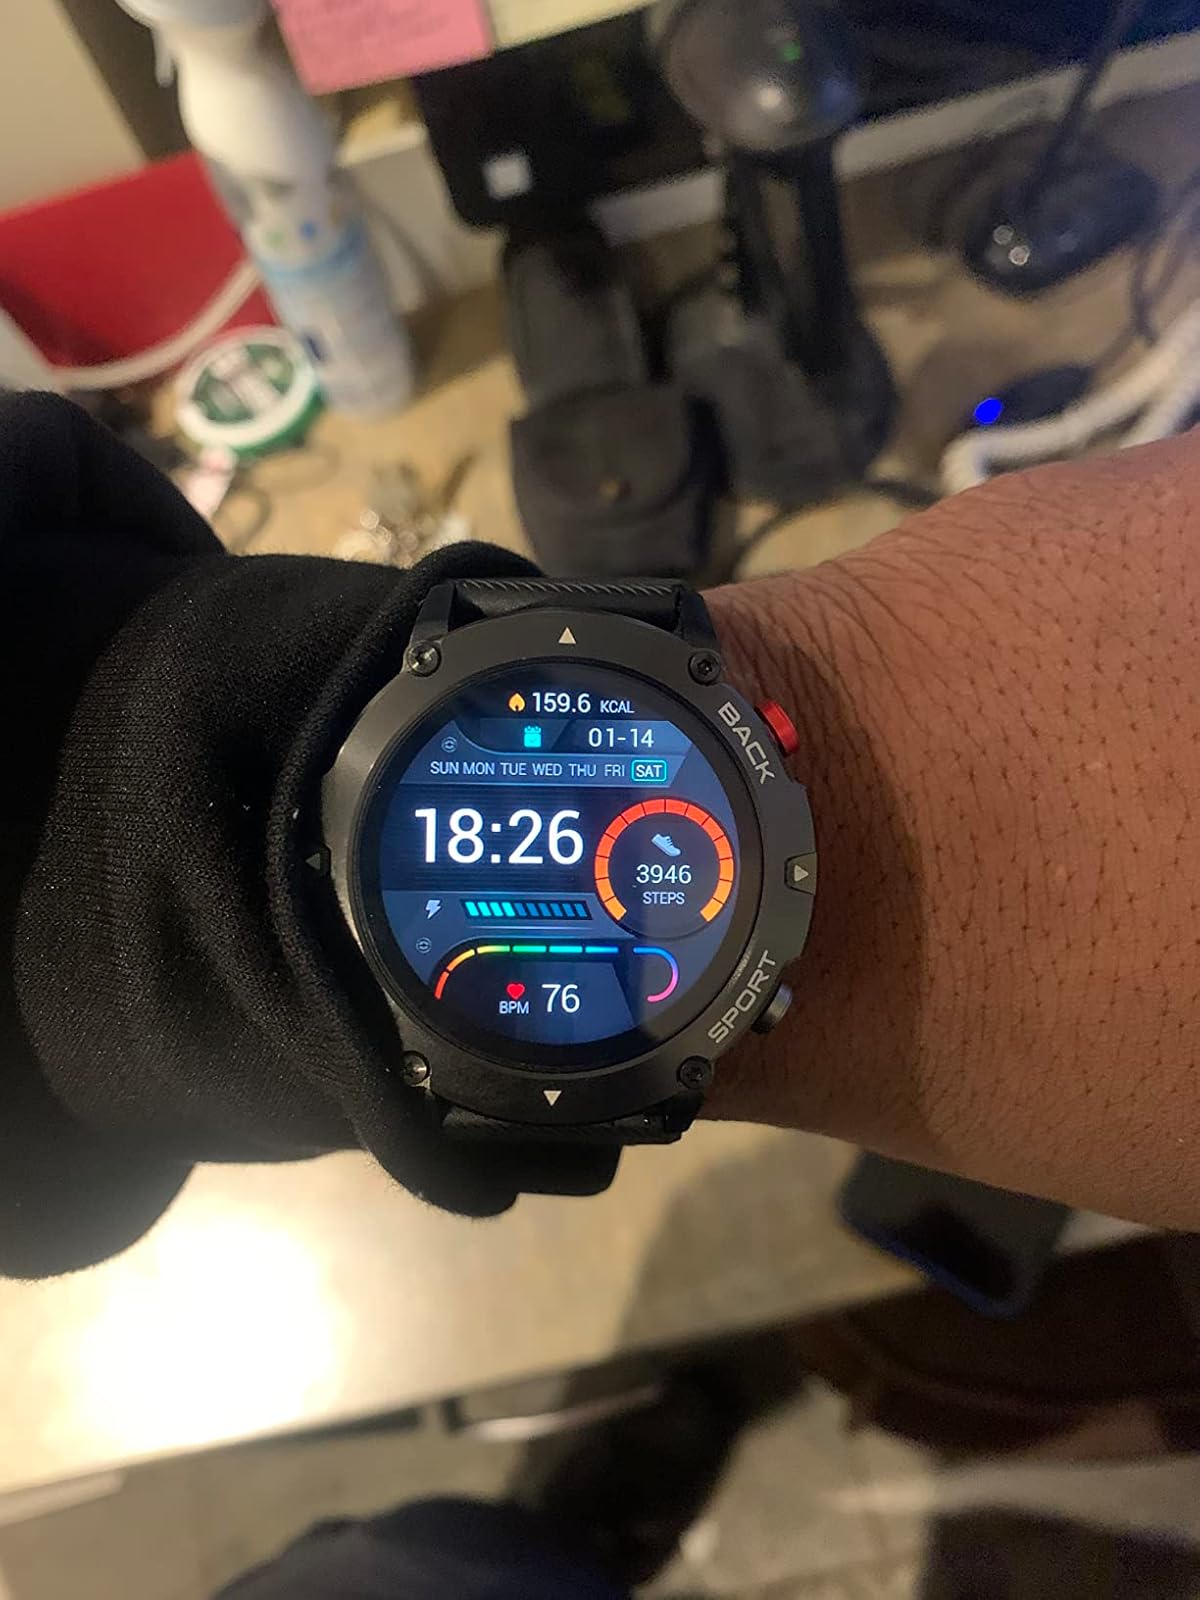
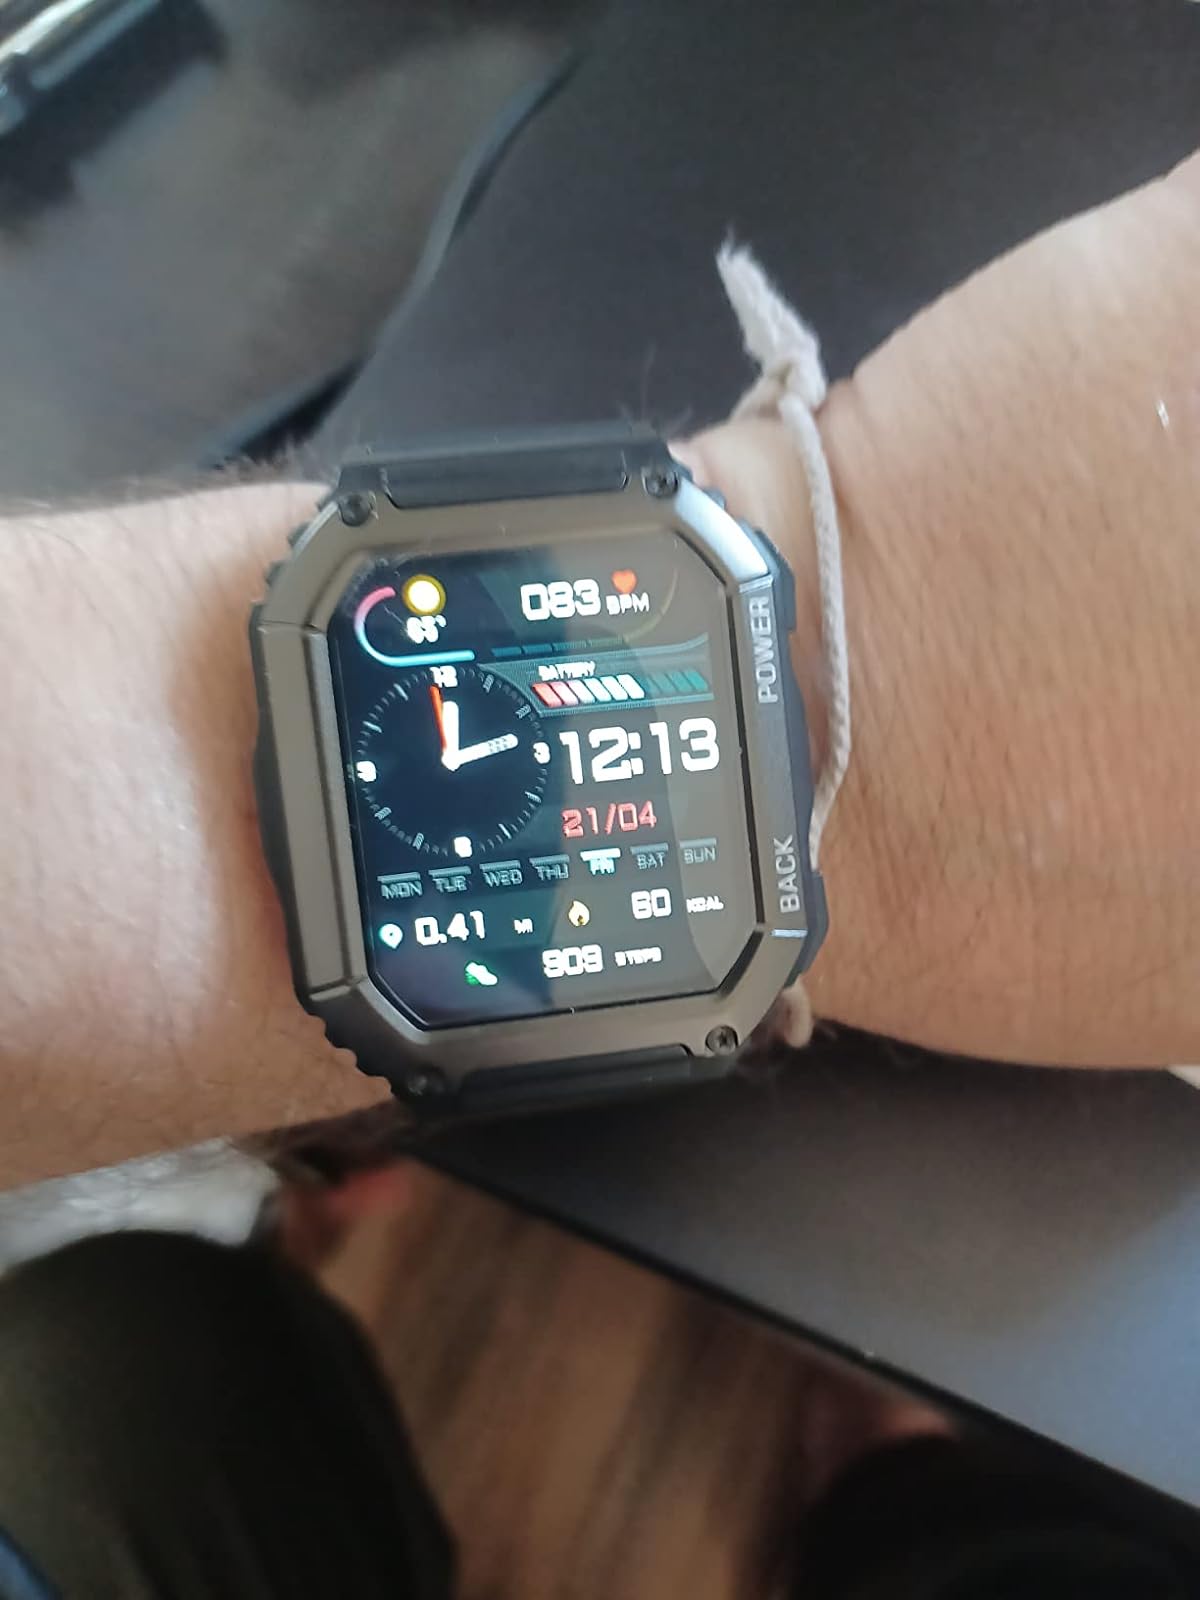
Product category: smartwatch
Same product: no